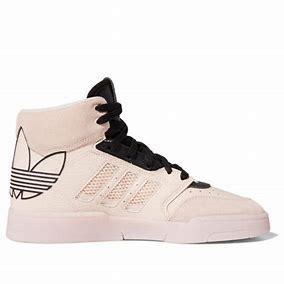
Brand: adidas
Model: originals Adidas Originals Drop Step XL